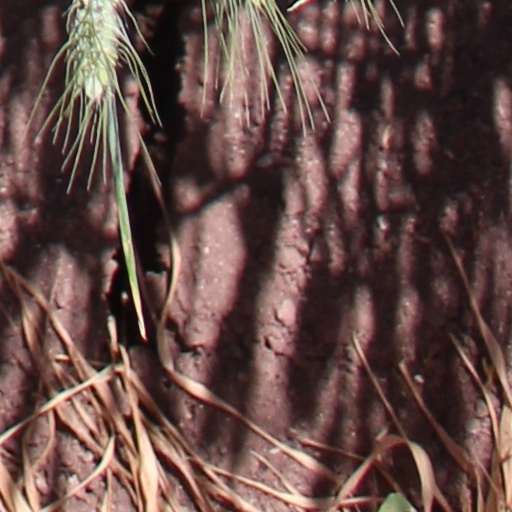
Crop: wheat